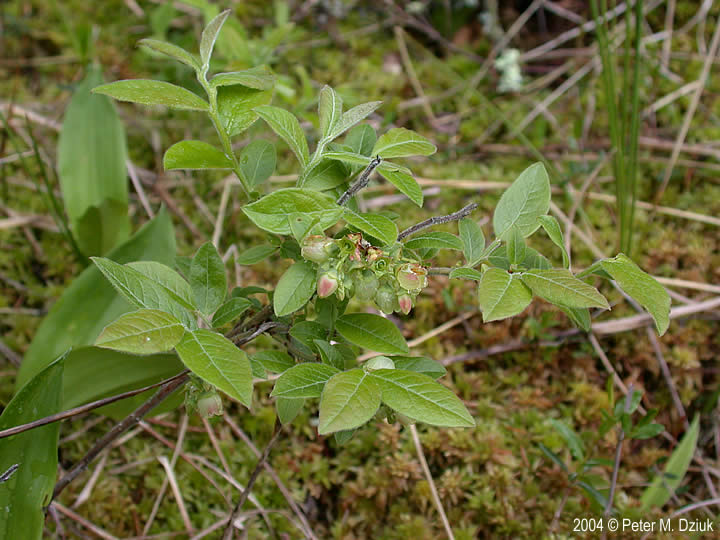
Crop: raspberry
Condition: healthy